Pistoleta

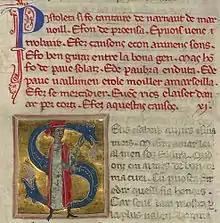
"Pistoleta si fo cantaire de narnaut de maruoill. E fon de proensa. . ." "Pistoleta was a singer for Sir Arnaut de Maruoill. And he was from Provence. . ." The image of Pistoleta found in the chansonnier is like that of his master, Arnaut; both show them standing in front of an "S" made of two dragons.

Pistoleta (fl. 1185–1228) was a Provençal troubadour. His name (actually a nickname) means "little letter (epistle)" in Occitan. He left behind eleven songs, comprising nine "cansos" and two "tensos". Some of his pieces are assigned to an otherwise unknown Jordan de Born in the table of contents of chansonnier "C", a fourteenth-century Occitan manuscript.